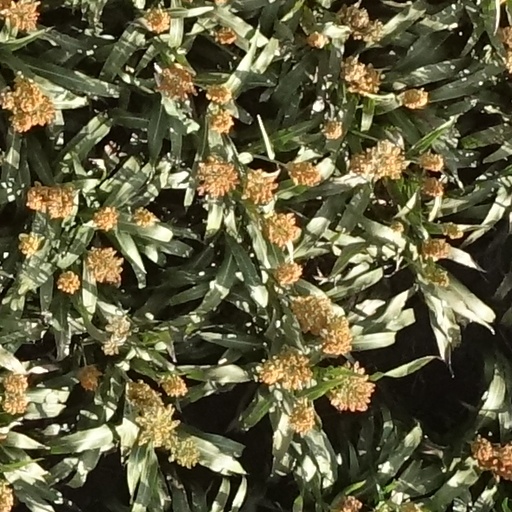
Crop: sorghum